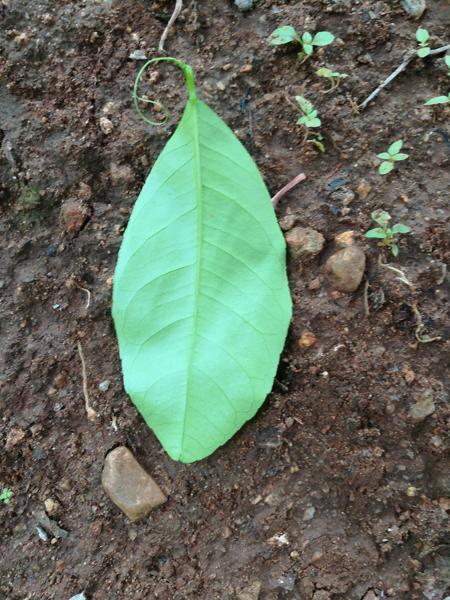
Plant: Citron lime (herelikai)